Mickey Rooney

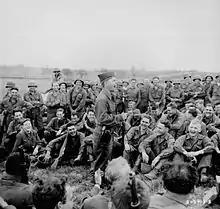
Rooney entertains American troops in Germany, April 1945

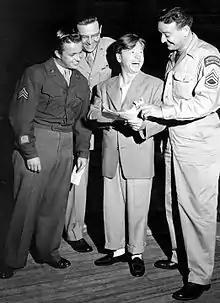
Rooney with Tom Poston (right) circa 1940s

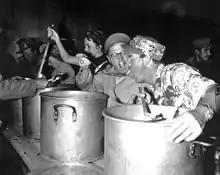
Rooney feeds the troops for the USO in 1952.

In June 1944, Rooney was inducted into the United States Army. He served more than 21 months (until shortly after the end of World War II), entertaining the troops in America and Europe in Special Services Jeep Shows. He spent part of the time as a radio personality on the American Forces Network, and was awarded the Bronze Star Medal for entertaining troops in combat zones. In addition, Rooney also received the Army Good Conduct Medal, American Campaign Medal, European-African-Middle Eastern Campaign Medal, and World War II Victory Medal, for his military service.